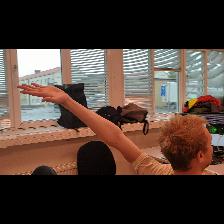
Label: Human